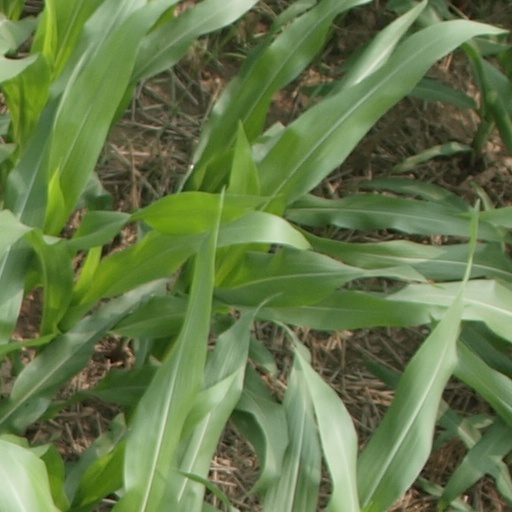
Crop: maize; corn